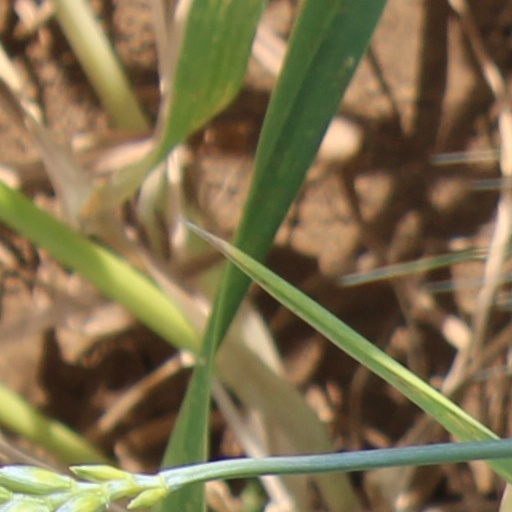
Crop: wheat